Battle of Crete

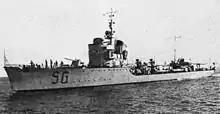
Italian torpedo boat

At 08:00 on 20 May 1941, German paratroopers, jumping out of dozens of Junkers Ju 52 aircraft, landed near Maleme Airfield and the town of Chania. The 21st, 22nd and 23rd New Zealand battalions held Maleme Airfield and the vicinity. The Germans suffered many casualties in the first hours of the invasion: a company of III Battalion, 1st Assault Regiment lost 112 killed out of 126 men, and 400 of 600 men in III Battalion were killed on the first day. Most of the parachutists were engaged by New Zealanders defending the airfield and by Greek forces near Chania. Many gliders following the paratroops were hit by mortar fire seconds after landing, and the New Zealand and Greek defenders almost annihilated the glider troops who landed safely.